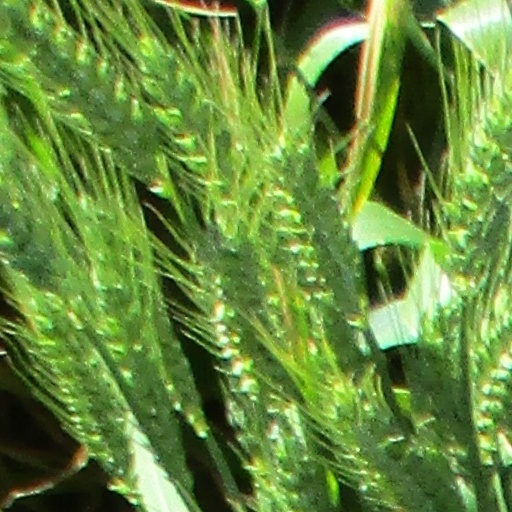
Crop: wheat